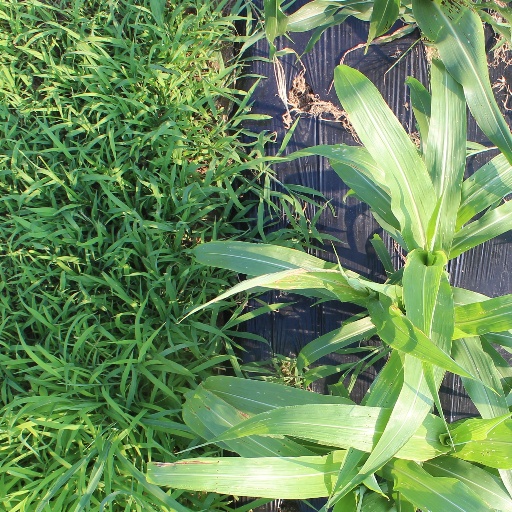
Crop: sorghum